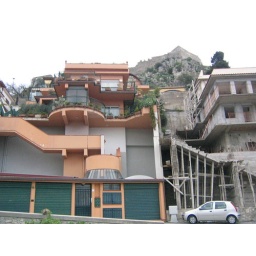
There's the castle looming above us... and the house I claimed on the left.